Local government

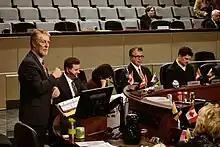
A meeting of the Hamilton City Council

Estonia is divided into 79 municipalities ("omavalitsus"), and each municipality is a unit of self-government with its representative and executive bodies. Furthermore, the country is also divided into fifteen counties, each of which were used to be led by a county governor ("maavanem"), who represents the national government at the regional level. This although changed with 2017 administrative reform.